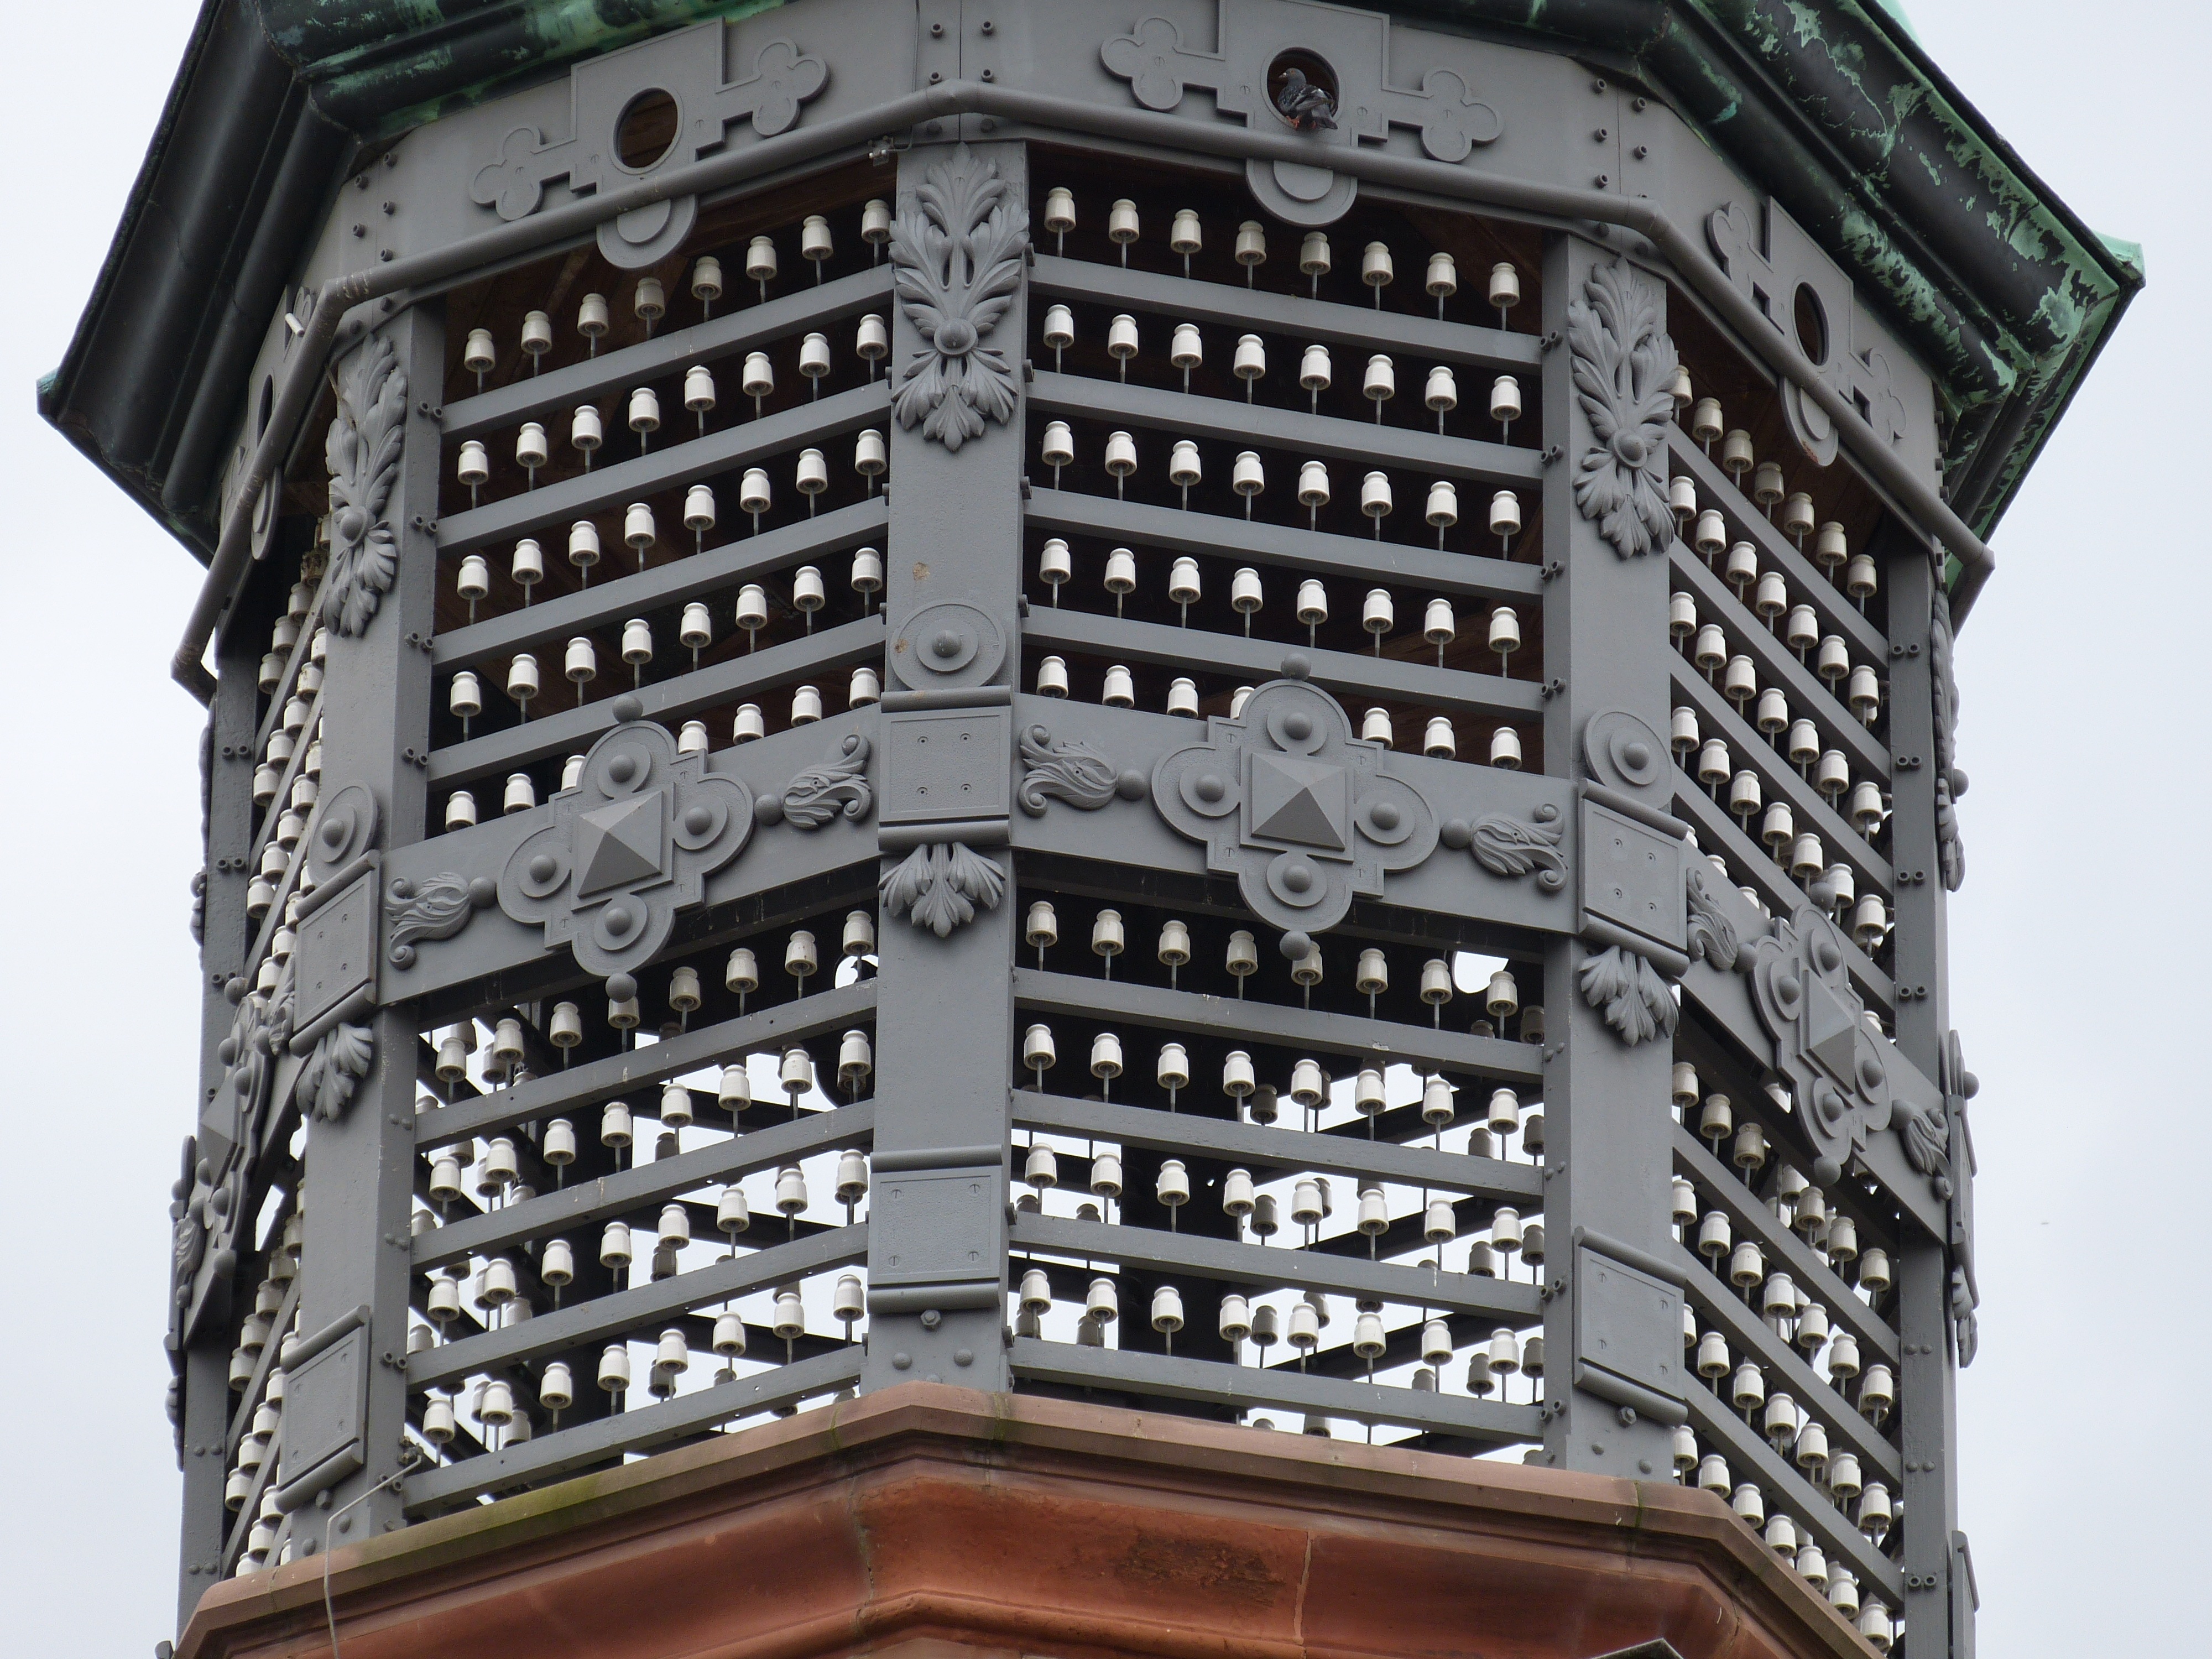
architecture, structure, ring, skyscraper, tower, landmark, facade, stadium, bell tower, schwerin, bells, wrought iron, mecklenburg western pomerania, state capital